Aren, Pyrénées-Atlantiques

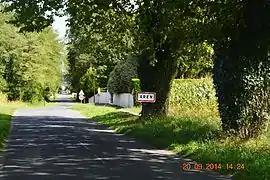
The road into Aren

Aren is a commune in the Pyrénées-Atlantiques department in the Nouvelle-Aquitaine region of south-western France. It is part of the urban area ("aire d'attraction des villes") of Oloron-Sainte-Marie.